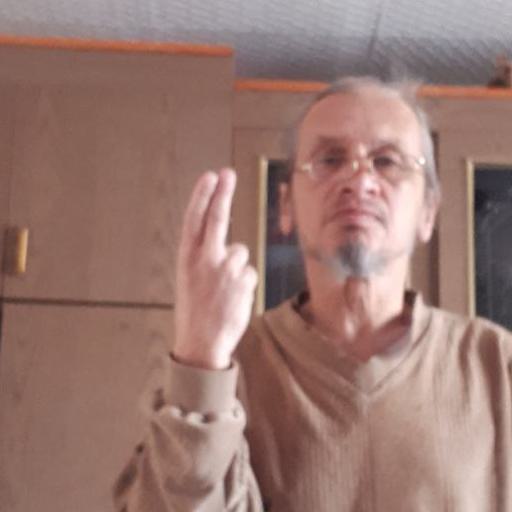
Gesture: two_up_inverted